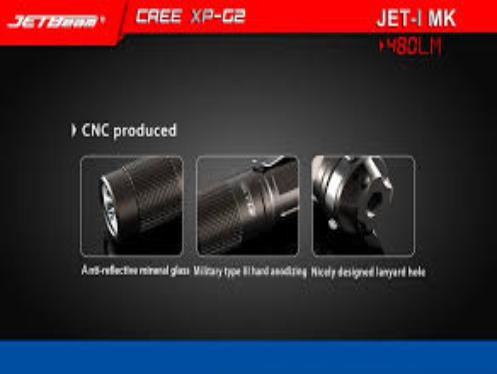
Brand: jetbeam
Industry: Electronic